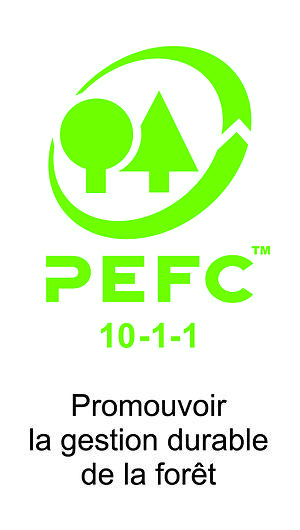
Copyright